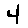
Label: 4